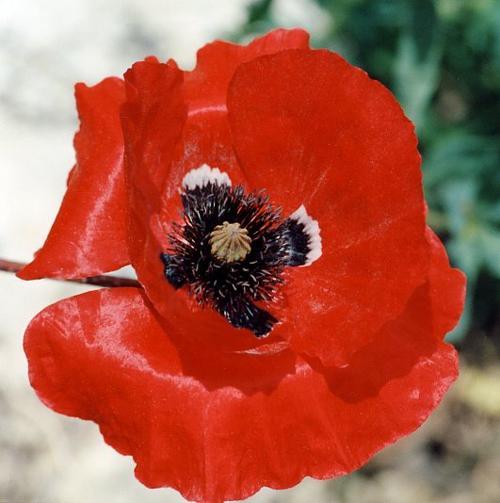
Label: corn poppy